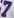
Number: 7